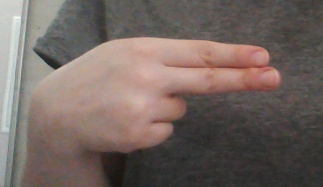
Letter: ain